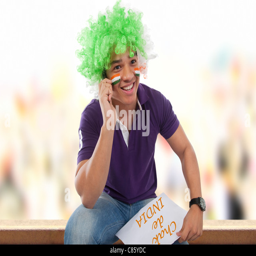
boy with a wig talking on a mobile phone